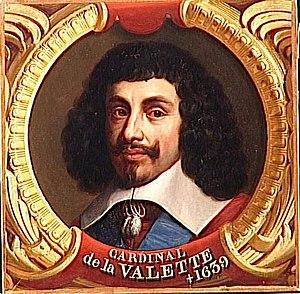
La maison de Nogaret de La Valette olim Nogaret est une famille ducale de la noblesse française originaire de Lavalette dans le Languedoc. Elle s'est éteinte au XVIIᵉ siècle.